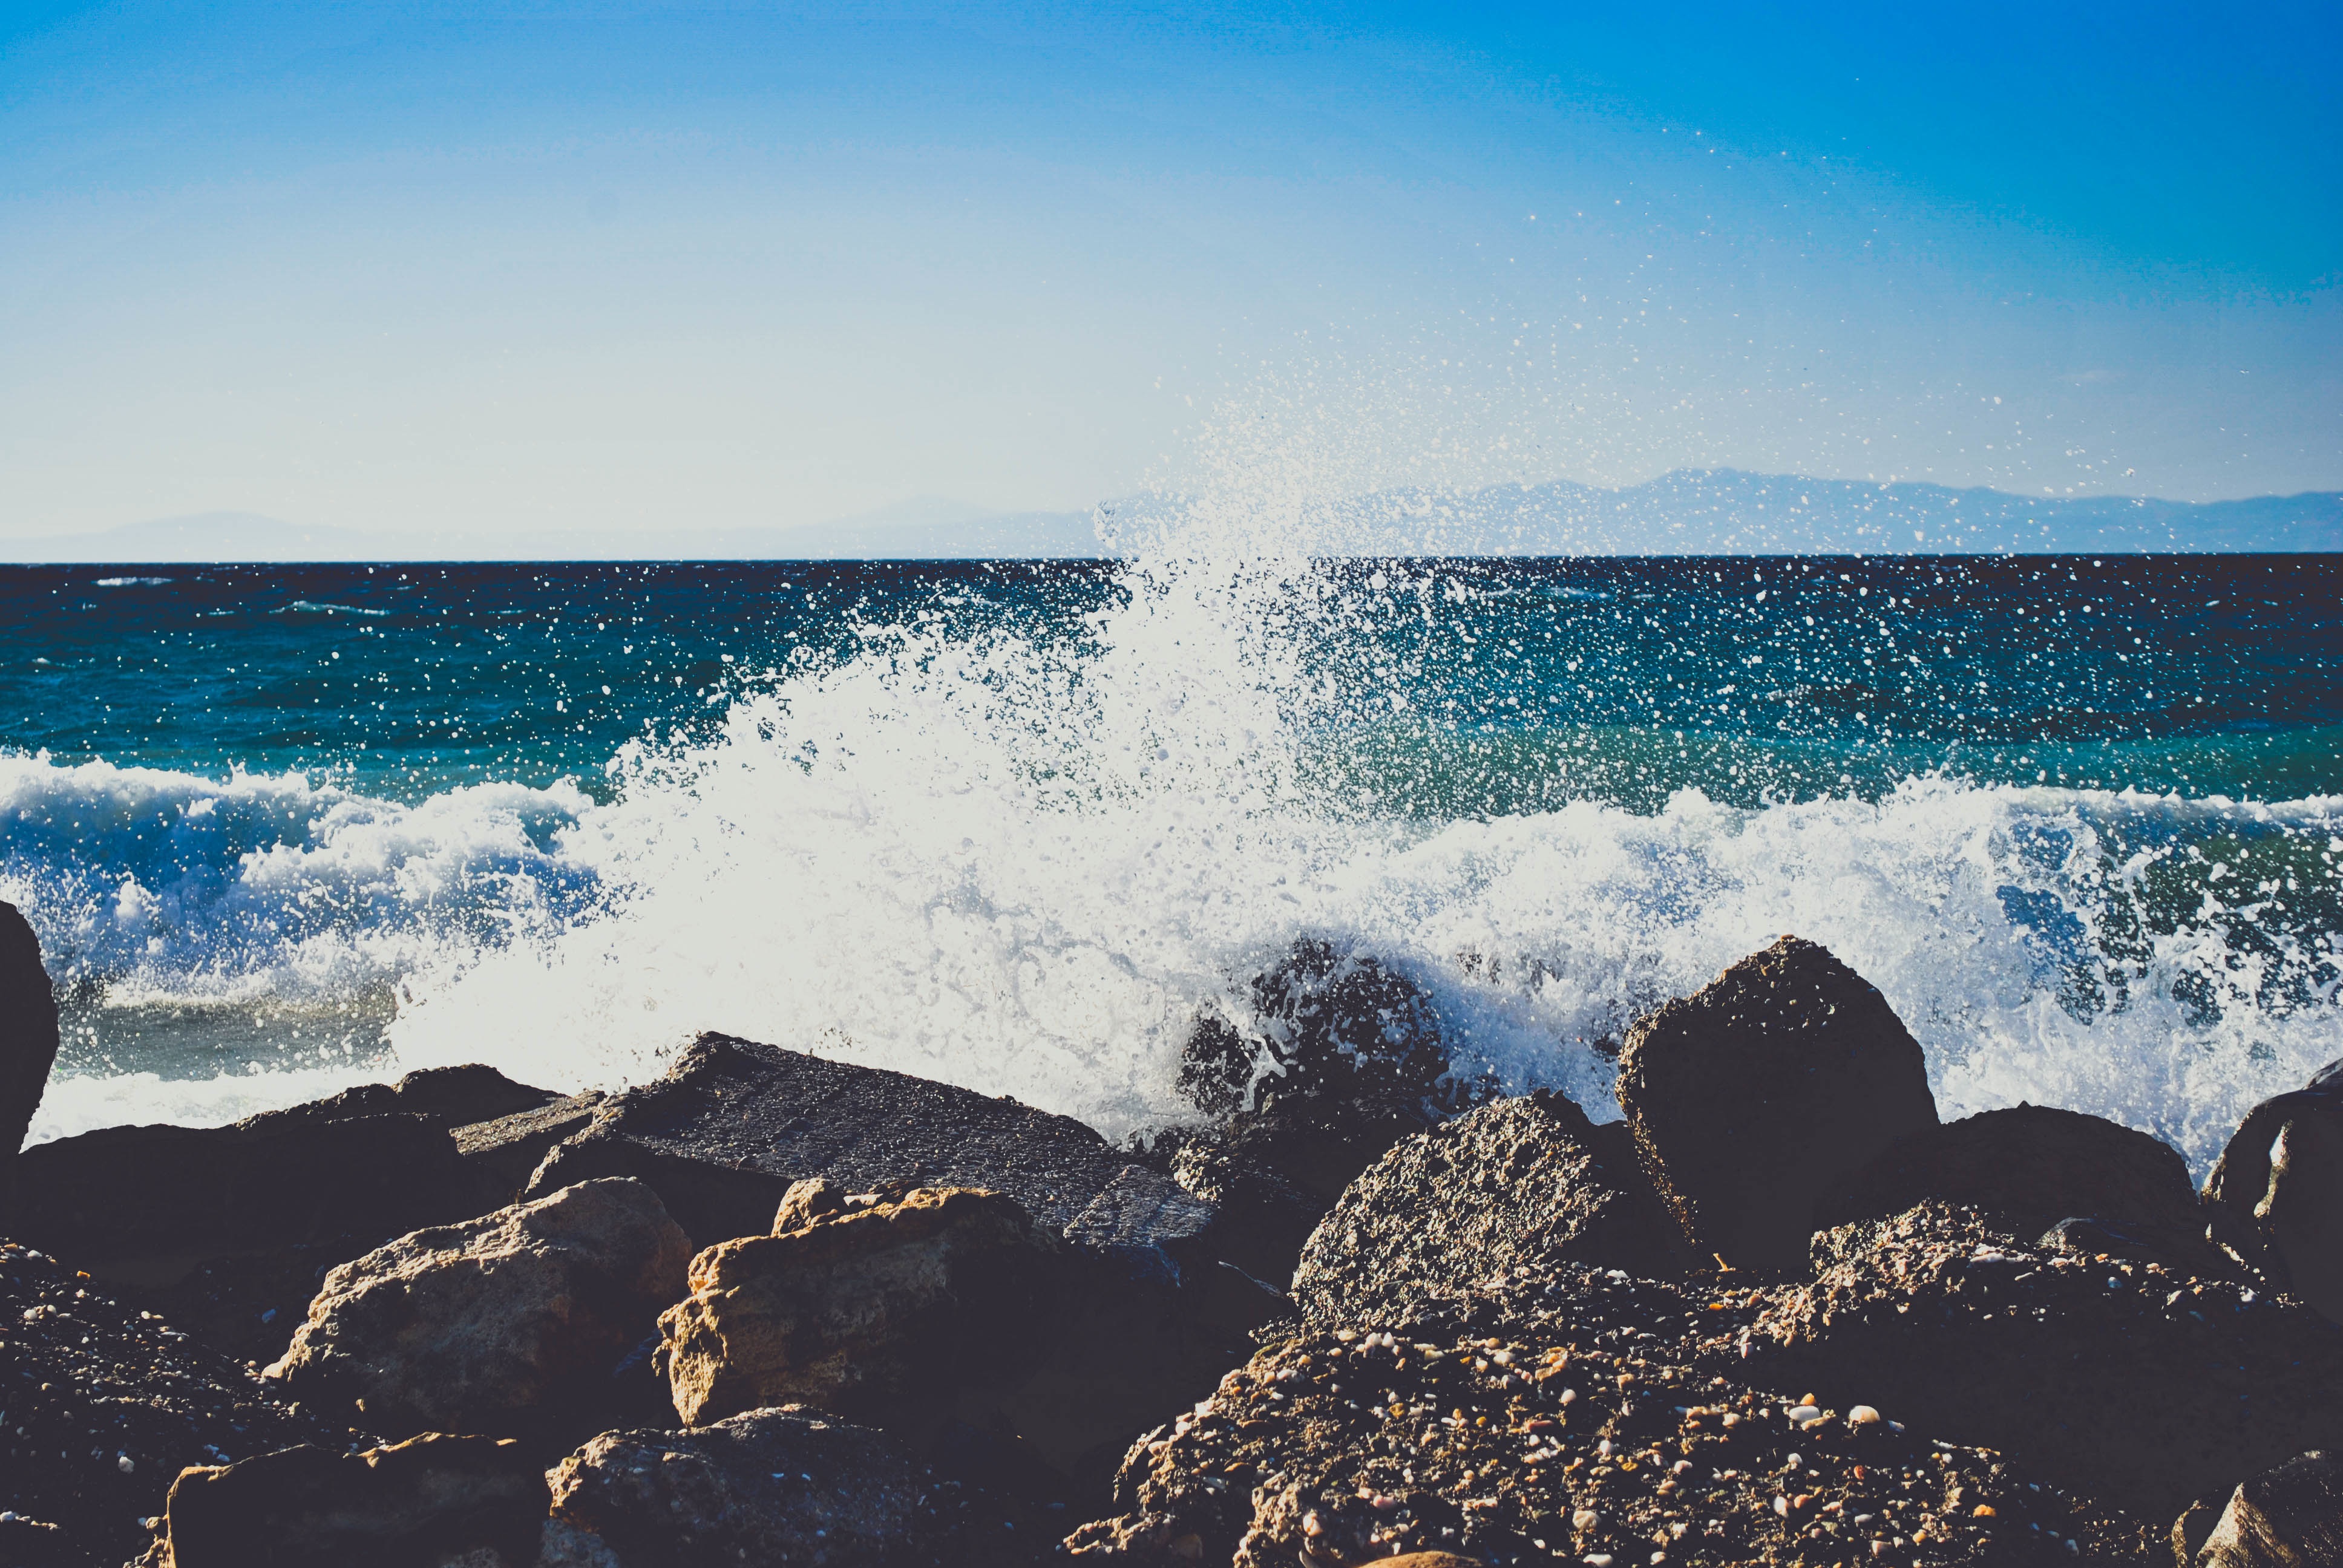
beach, sea, coast, water, sand, ocean, horizon, cloud, sky, sunrise, sunset, sunlight, shore, wave, dusk, bay, blue, body of water, cape, wind wave